Kolding Storcenter

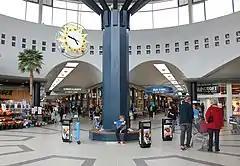
Kolding Storcenter

Kolding Storcenter is a shopping mall in the town of Kolding in Southern Denmark. It is the largest shopping mall in Jutland and one of the largest in Denmark. It covers 62.000m² and has over 120 shops and restaurants. It also has a Bilka hypermarket and a BioCenter cinema with 6 screens.